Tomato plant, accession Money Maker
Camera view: horizontal (90 deg, fisheye); turntable rotation: 240 degrees
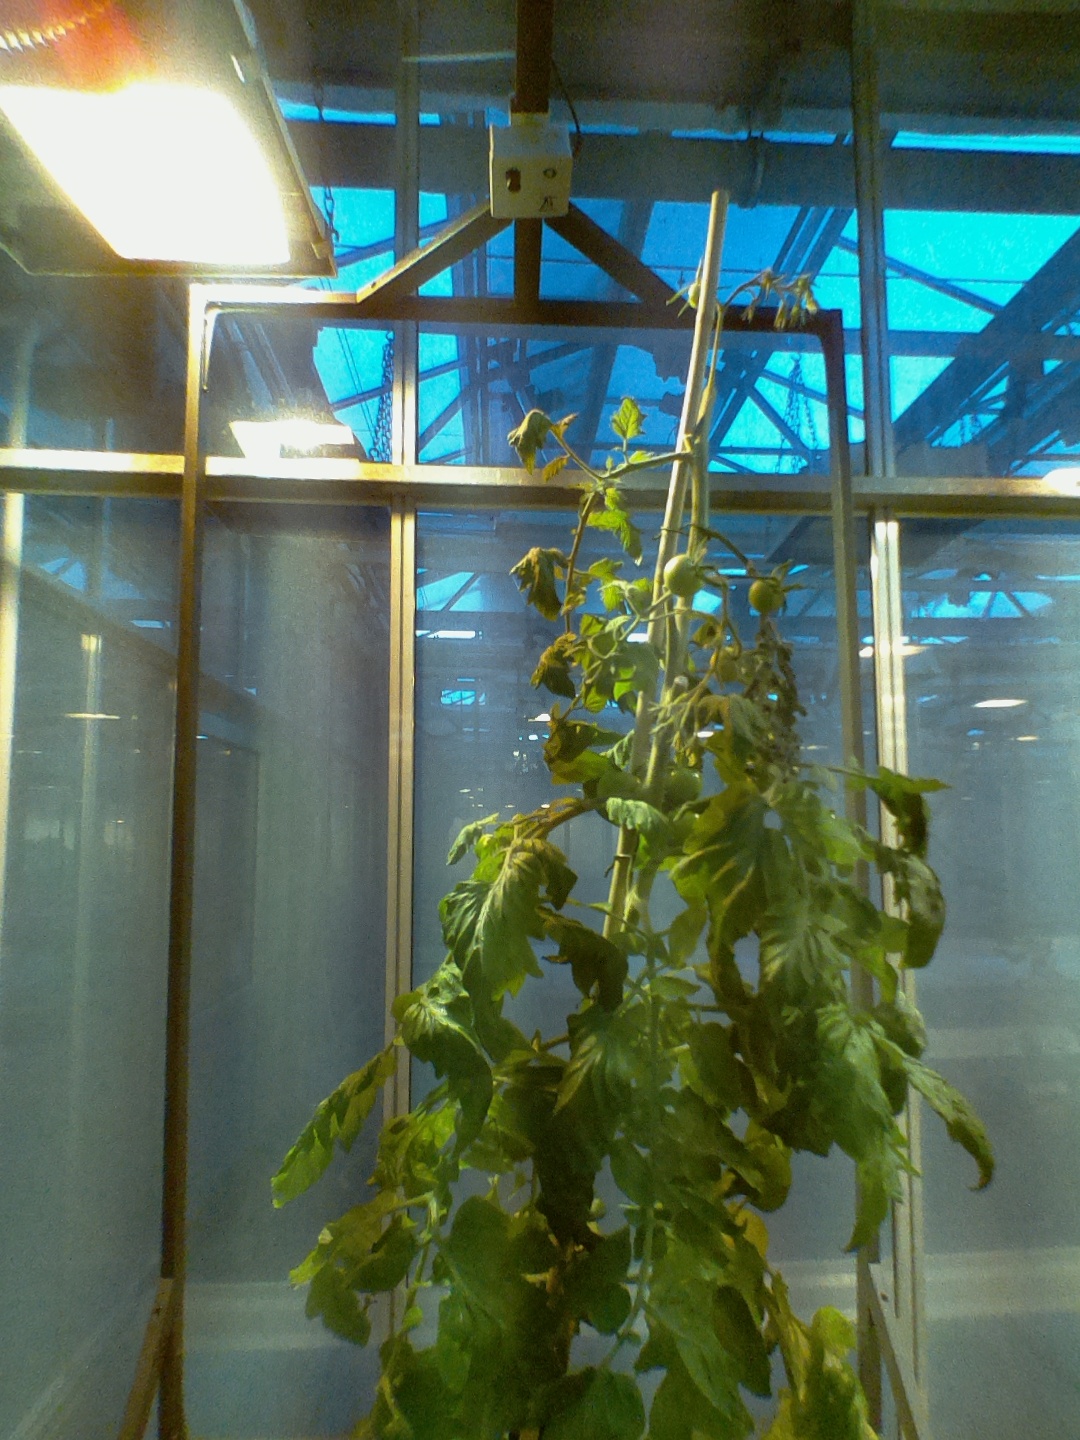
BBCH growth stage 76: 60%-70% of final fruit size